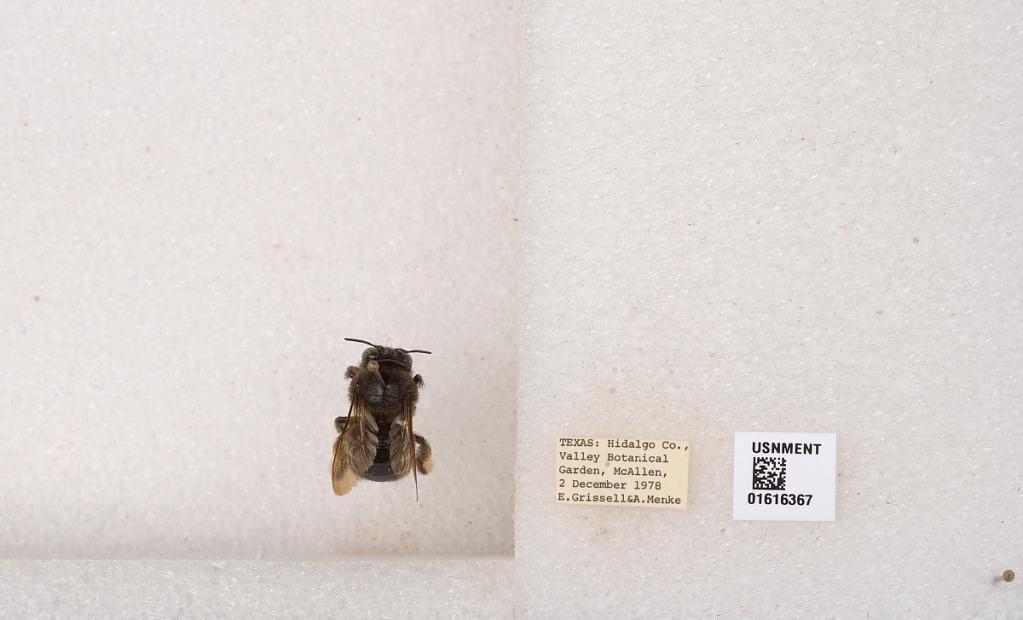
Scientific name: Xylocopa (Notoxylocopa) tabaniformis parkinsoniae Cockerell
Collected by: E. Grissell & A. Menke
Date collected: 1978-12-2
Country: United States
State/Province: Texas
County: Hidalgo
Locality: Valley Botanical Garden, McAllen